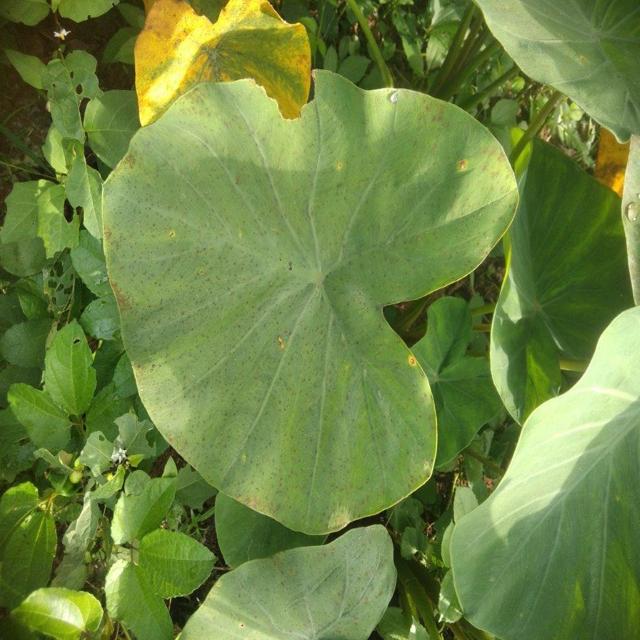
Label: Early_Blight